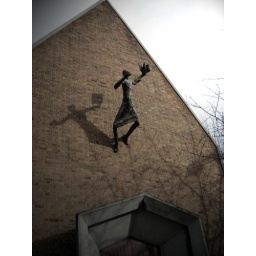
that's the church i pass by going to my train station at forest gate.  fucking scary.